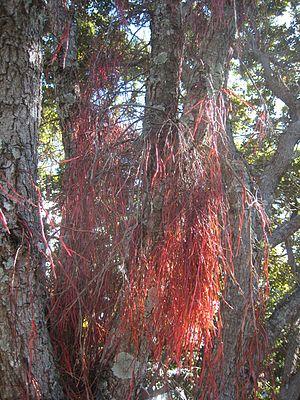
Racines aériennes d'un pohutukawa, éclairée partiellement par l'arrière
Le pohutukawa est un arbre de la famille des Myrtaceæ originaire de Nouvelle-Zélande.